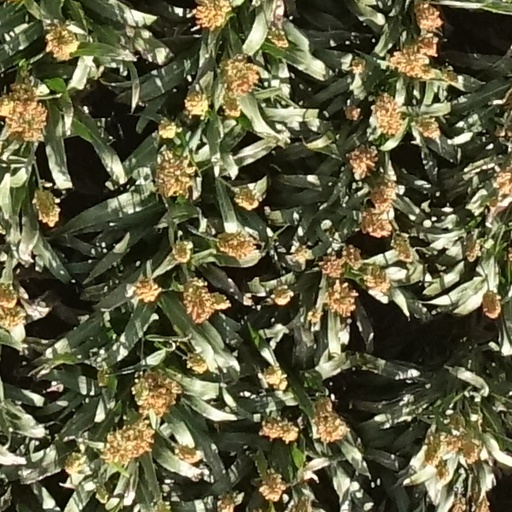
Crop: sorghum